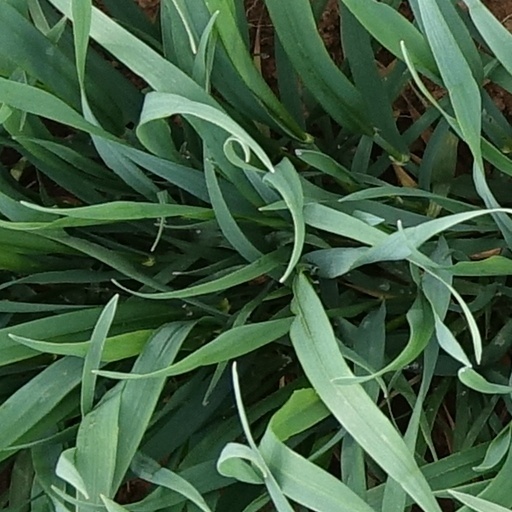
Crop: wheat